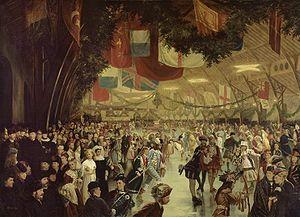
En 1870, le carnaval de patinage costumé organisé à la patinoire Victoria en l'honneur du prince Arthur. Photographie composite, Montréal, Canada.
Le sport au Québec constitue une dimension essentielle de la culture québécoise. La pratique des activités sportives et de plein-air au Québec a été largement influencée par sa géographie et son climat — rigoureux en hiver et tempéré en été —, ainsi que par son intégration au continent nord-américain.
La Victoria Skating Rink était une patinoire intérieure située sur la rue Drummond à Montréal au Québec et qui a ouvert ses portes en 1862. La patinoire était alors utilisée au cours des mois d'hiver pour la pratique de hockey sur glace mais également du patinage. Au cours des mois chauds, l'édifice servait pour des concerts ou des expositions. Il s'agit du premier bâtiment du Canada alimenté en électricité.